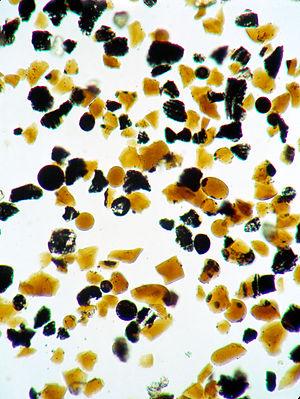
L'eau sur la Lune est découverte au cours des années 1970 lors des programmes Apollo et Luna. D'abord détectée sous forme de traces de vapeur d'eau, puis comme faible composante du sol lunaire, elle est par la suite observée sous forme de glace au début du XXIᵉ siècle.